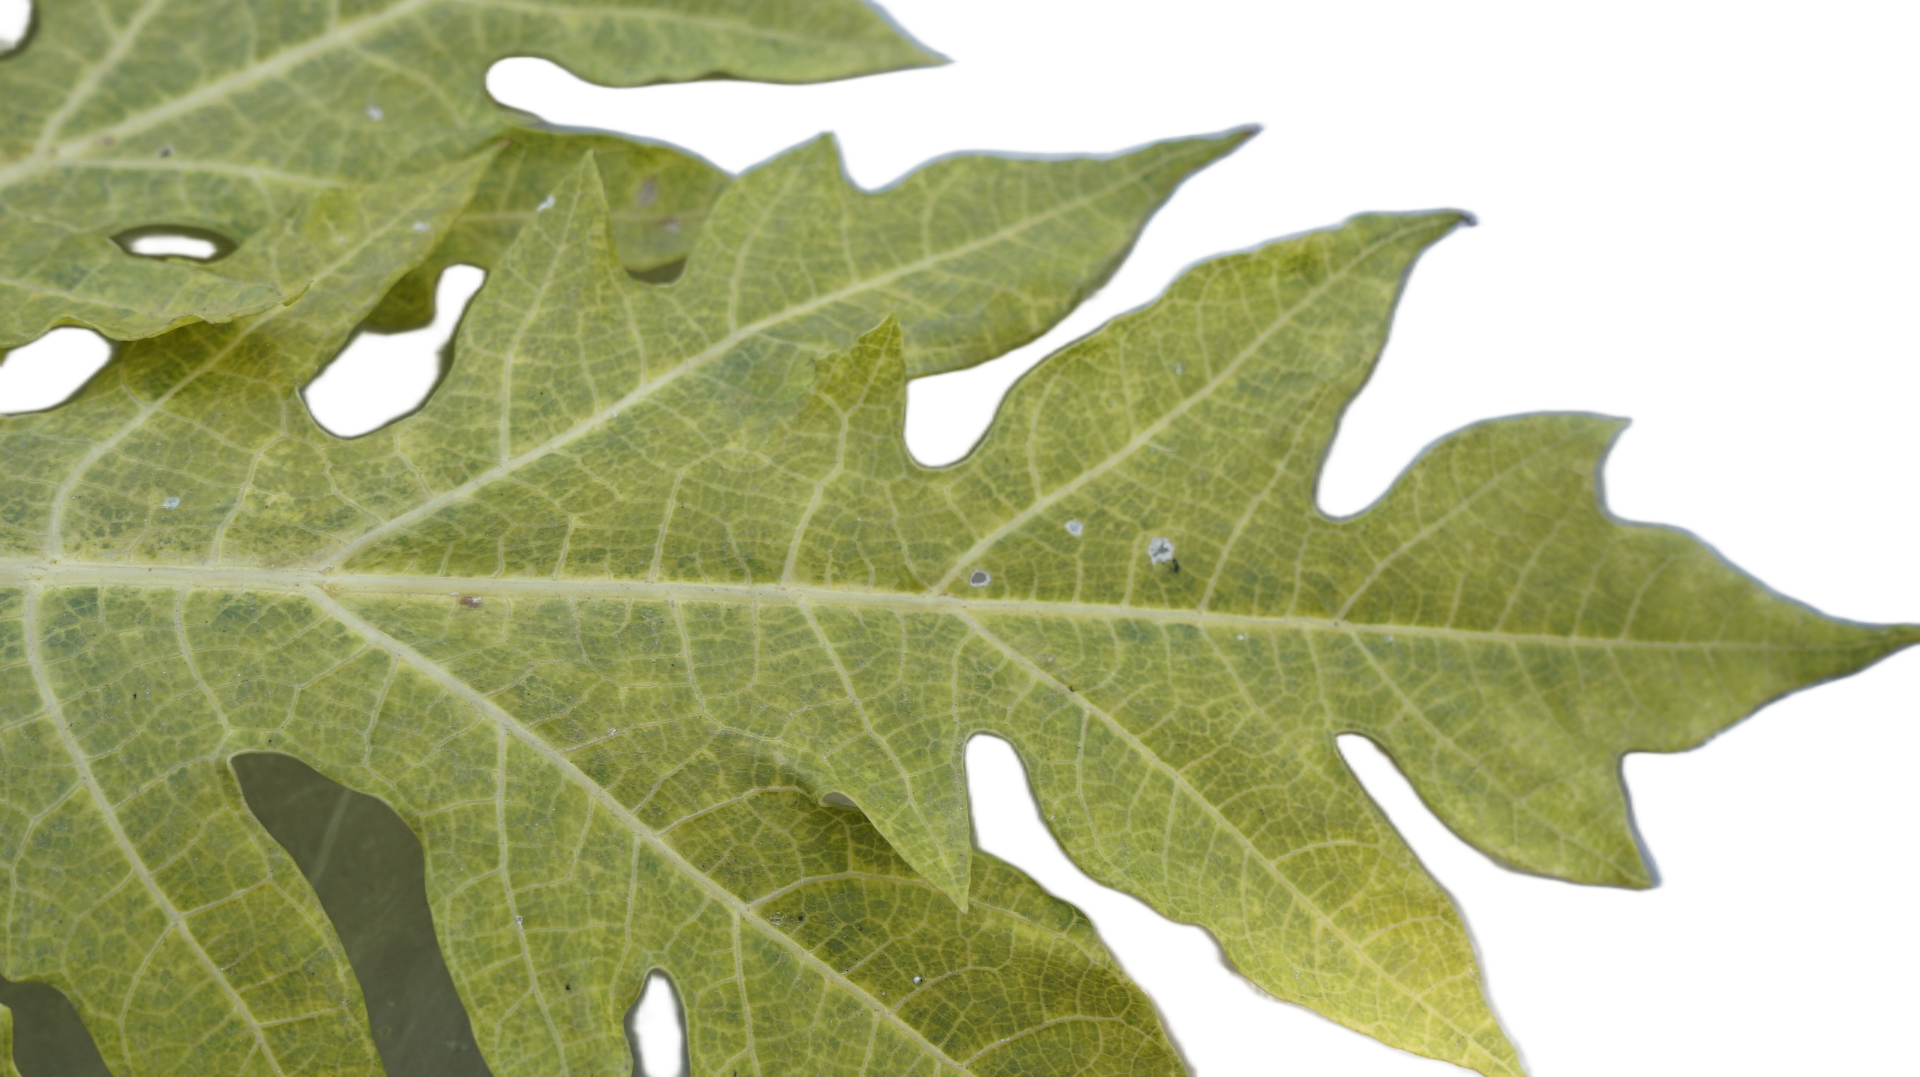
Crop: Papaya
Label: Mosaic_Virus